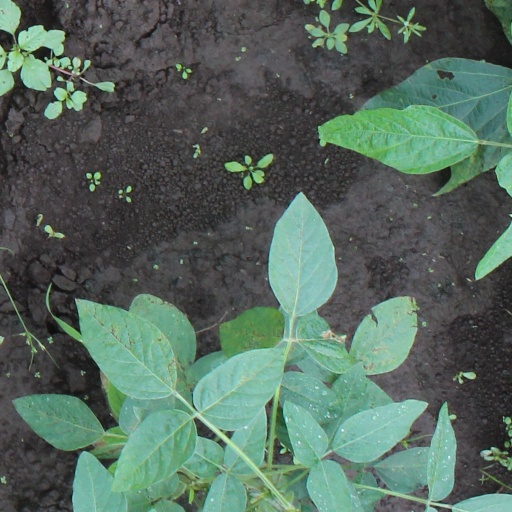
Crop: soybean